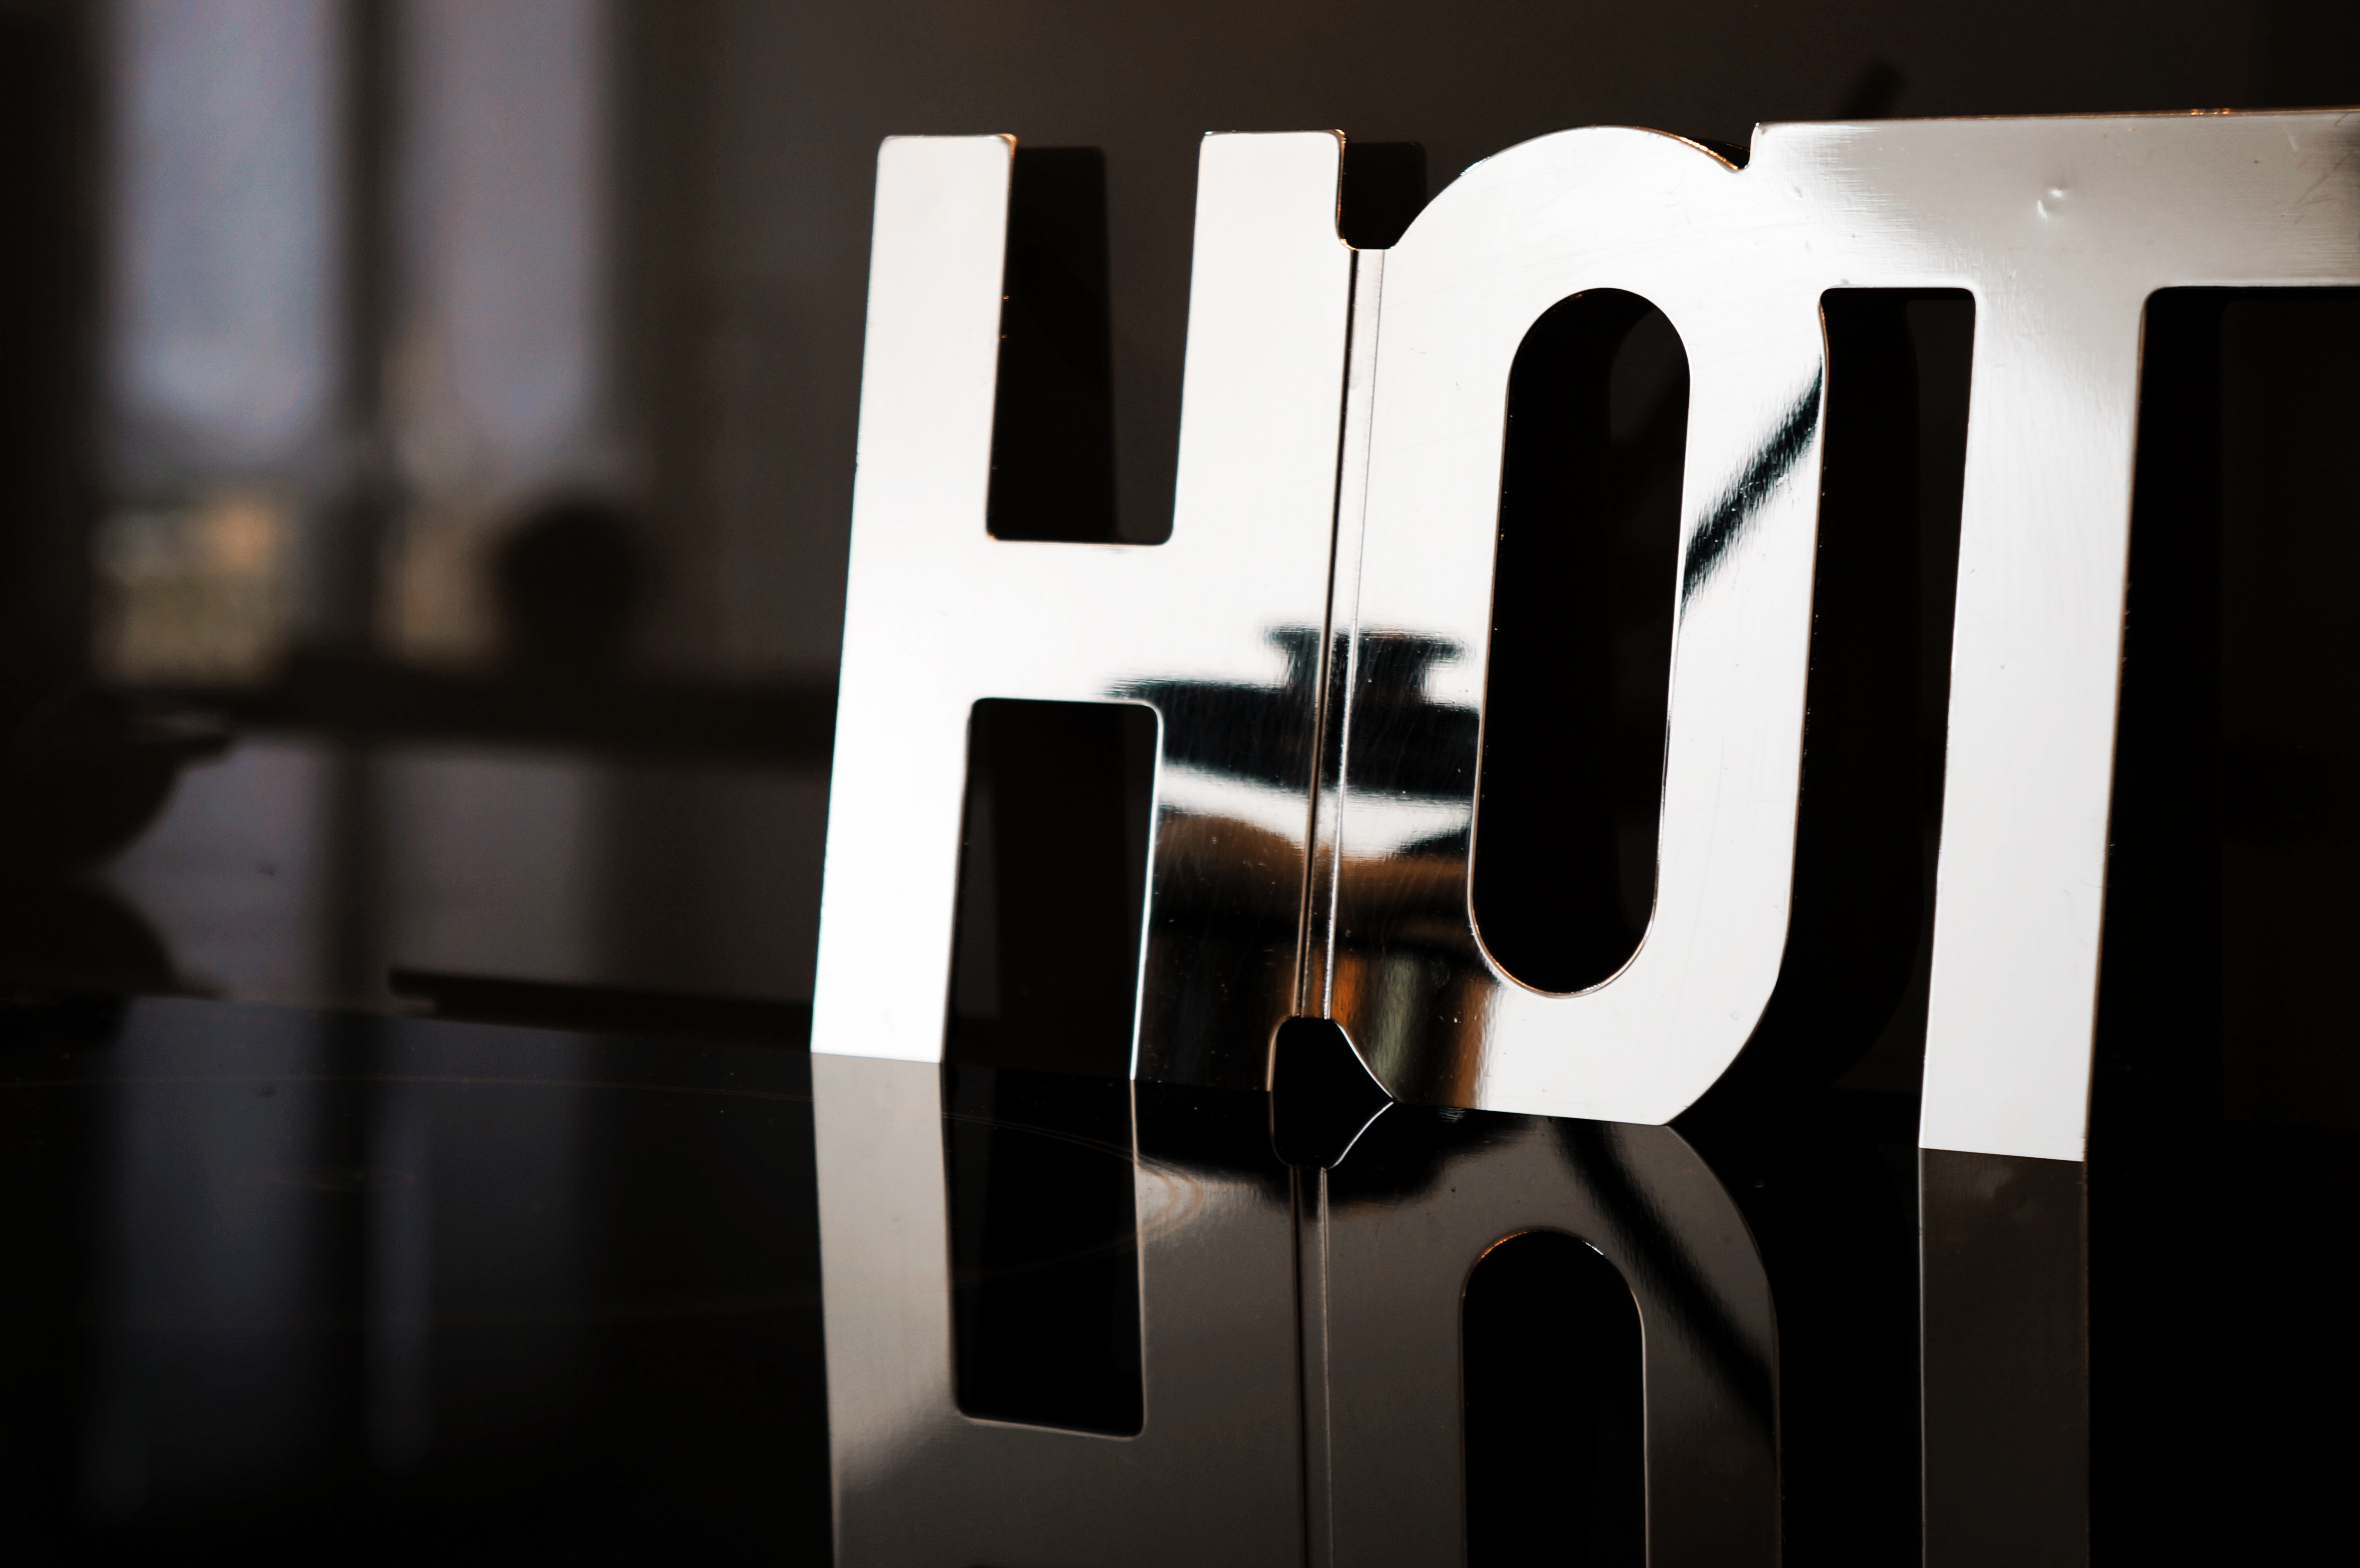
light, white, number, black, monochrome, lighting, brand, font, design